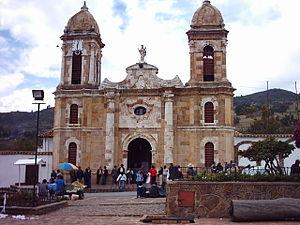
Tibasosa est une municipalité située dans le département de Boyacá, en Colombie.